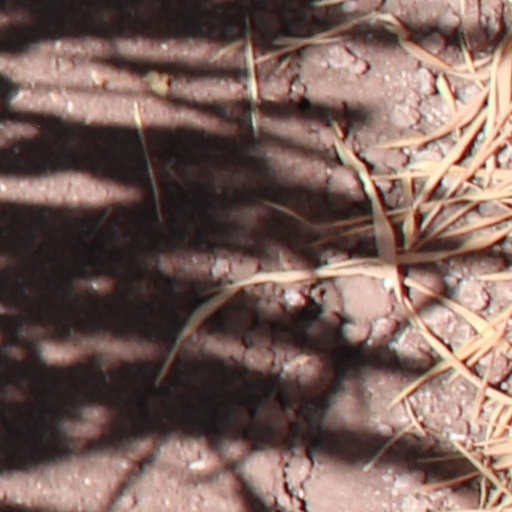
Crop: wheat